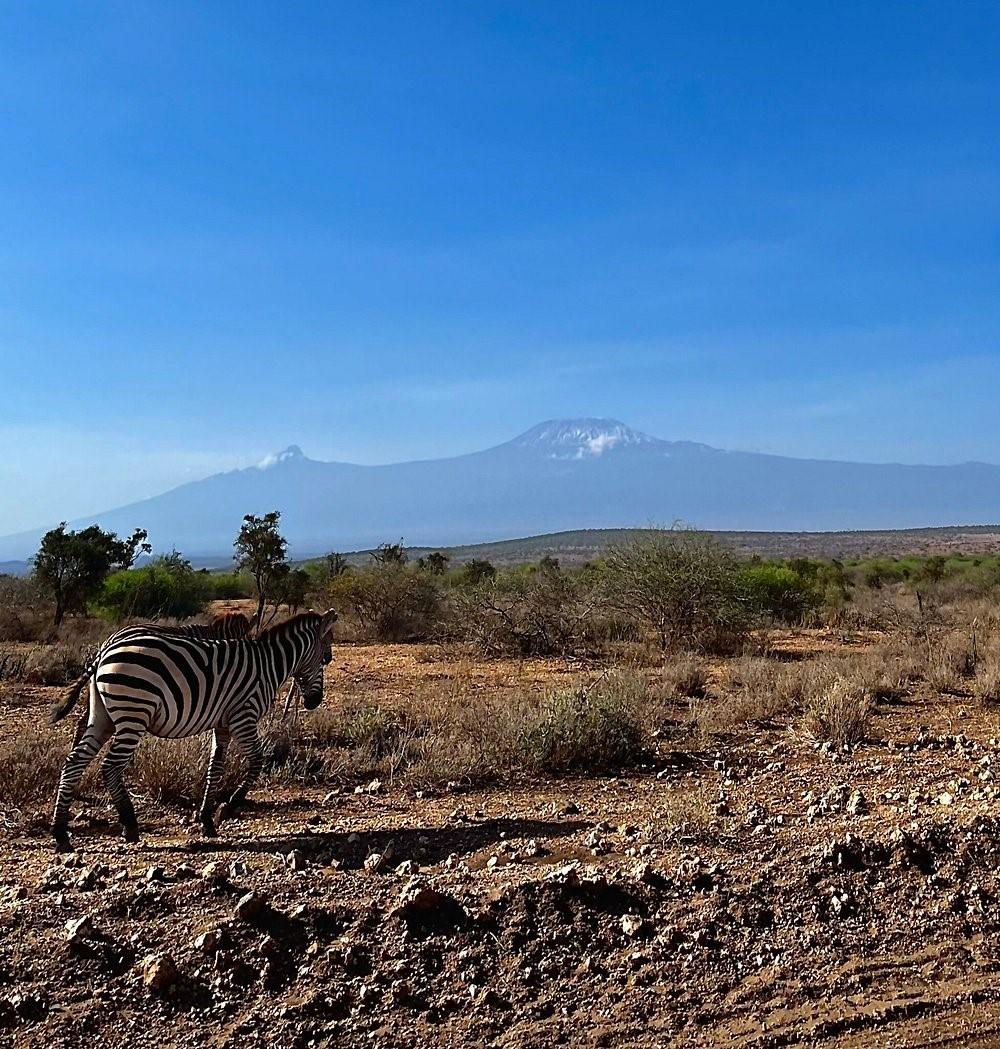
Mandhari mazuri ya tambalale ya nusu jangwa, yakiwa na mlima kwa nyuma yanamnyama aina ya pundamilia ambae huishi katika hayo mazingira.